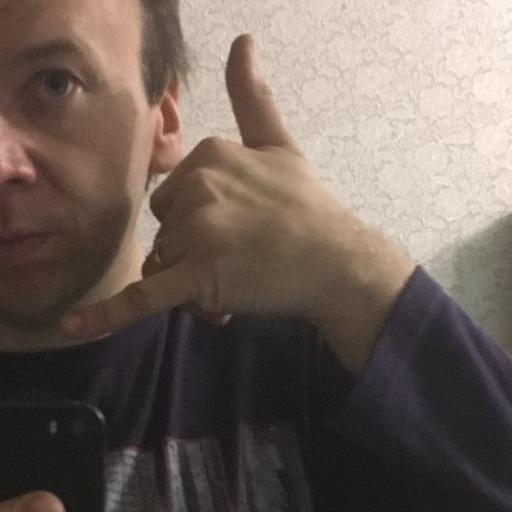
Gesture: call